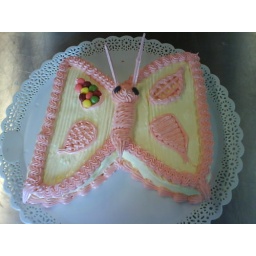
I made this one, but just the decoration, the cake was made by another girl on my cooking class :)